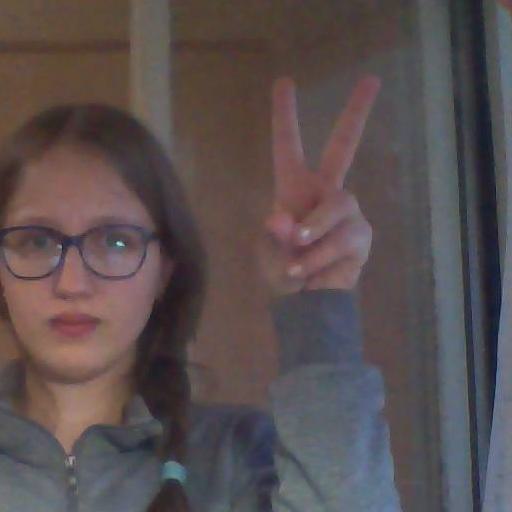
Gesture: peace